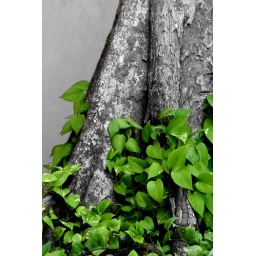
The base of a tree in mexico.